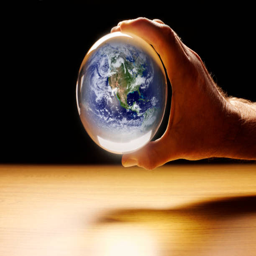
holding the planet in a hand